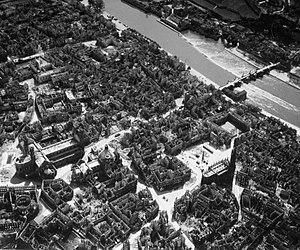
Les femmes sont impliquées dans la photographie depuis les débuts de son invention. Constance Fox Talbot, épouse de Henry Fox Talbot, l'un des acteurs clés du développement de la photographie dans les années 1830 et 1840, a elle-même expérimenté le processus dès 1839. Richard Ovenden lui attribue une image floue d'un court verset du poète irlandais Thomas Moore, qui ferait d'elle la plus ancienne photographe connue.